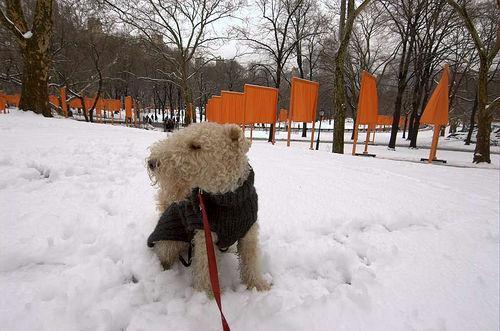
Lakeland_terrier